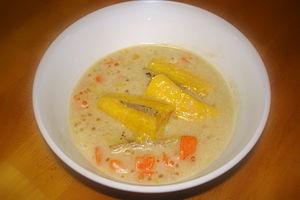
Le kolak est un dessert indonésien à base de sucre de palme ou de noix de coco, de lait de coco et de feuilles de pandanus. Une recette dans laquelle de la banane est ajoutée est appelée kolak pisang ou « kolak de banane ». D'autres recettes peuvent contenir d'autres fruits, légumes et tubercules : citrouille, patate douce, jacquier, banane plantain, manioc, et perles de tapioca. Le dessert est habituellement servi chaud ou à température ambiante.